Jean Martin Pinder

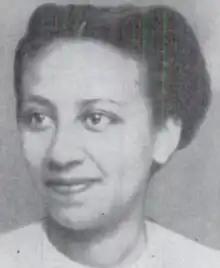
Jean Martin Pinder, from a 1947 magazine

Jean Margaret Martin Pinder (September 2, 1916 – September 7, 2014) was an American nurse and public health official who worked for the United States Agency for International Development (USAID) in Africa in the 1960s and 1970s.